Gaziantep

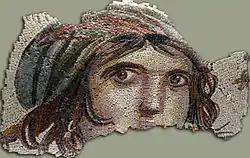
The "Gypsy Girl" is being displayed at Zeugma Mosaic Museum.

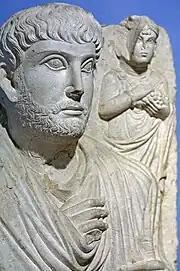
Funerary portrait of a man, Palmyra (Syria), second or third century AD, presented in Gaziantep Museum of Archaeology

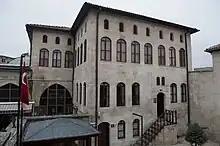
Gaziantep Mevlevi Culture and Foundation Works Museums about the Sufi whirling dervishes of Gaziantep

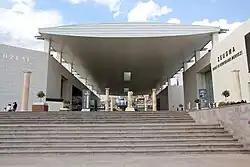
Zeugma Mosaic Museum in Gaziantep

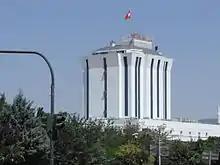
Medical Park Hospital in Gaziantep

Gaziantep is the probable site of the Hellenistic city of Antiochia ad Taurum ("Antiochia in the Taurus Mountains").